Palace Priuli Ballan

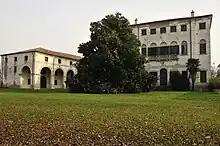
Palace Priuli Ballan seen from the garden

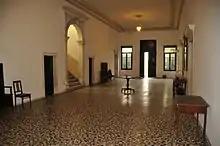
Palace Priuli Ballan ground floor lounge

The palace is situated just outside the historical center of Piove di Sacco, outside of boundary channel, in the district that now is called Borgo Rossi once Contrà Santa Giustina and along the road leading to the village Arzerello. The first mention of the complex is reported in a "declaration of the cadastral value" that dates back to 1518 and in which it is cited Alvise Priuli was Nicholas who owns a two-storey building in addition to the ground floor.